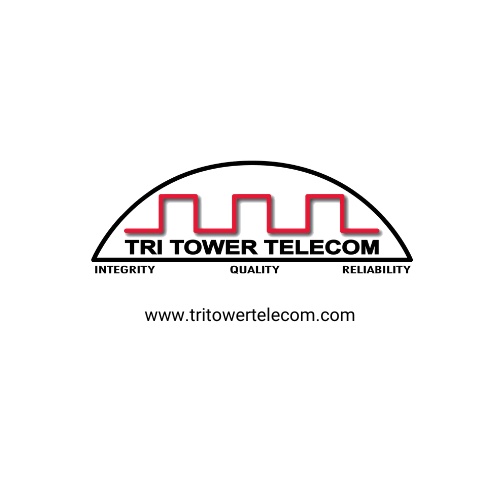
STGRRT/LS-DCTR-REV 02
ALCATEL-LUCENT F4169B CORECOM RFI FILTER
Brand: Alcatel-Lucent
Category: Electronics > Electronics Accessories > Signal Jammers